Hugo de Garis

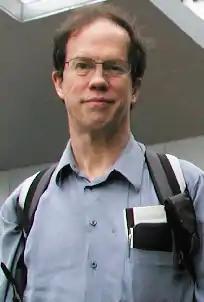
De Garis in 2006

Hugo de Garis (born 1947) is an Australian retired researcher in the sub-field of artificial intelligence (AI) known as evolvable hardware. In the 1990s and early 2000s, he performed research on the use of genetic algorithms to evolve artificial neural networks using three-dimensional cellular automata inside field programmable gate arrays. He has written about his belief in an coming war between the supporters and opponents of intelligent machines, with the potential for the elimination of humanity by artificial superintelligences.